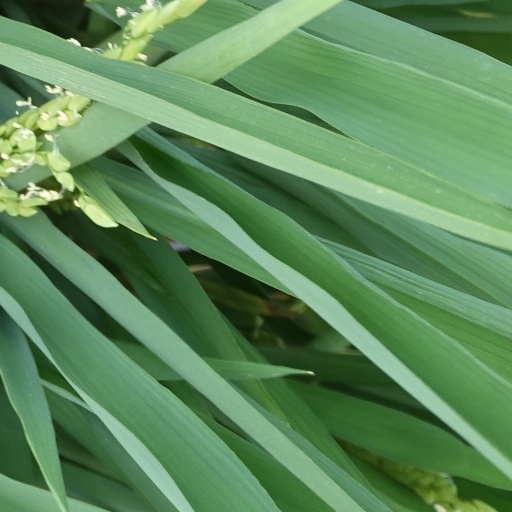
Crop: rice